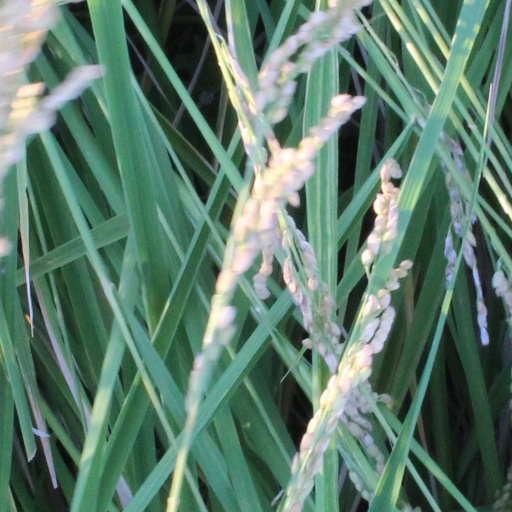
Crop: rice